Vinod Kumar Gaur

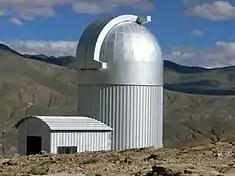
Indian Astronomical Observatory

V. K. Gaur, born on 11 July 1936 in Varanasi, a temple town in the Indian state of Uttar Pradesh, completed his master's degree at Banaras Hindu University with gold medal in 1955 and proceeded to the UK for his doctoral studies at Imperial College, London. After securing a PhD from the University of London in 1959, he did his post-doctoral work at Paris-Sorbonne University and started his career by joining National Physical Laboratory (United Kingdom) as a scientific officer in 1960. A year later, he returned to India and joined University of Roorkee (present-day Indian Institute of Technology, Roorkee) as a reader where he spent 21 years, serving as a professor and the dean of research from 1978 till he moved to National Geophysical Research Institute as the director in 1983. After a service of 6 years, the Government of India appointed him as the secretary to the Department of Ocean Development of the Ministry of Earth Sciences, a post he held till 1992 when he joined CSIR Forth Paradigm (then known as CSIR Centre for Mathematical Modelling and Computer Simulation-CMMACS) as a Distinguished Professor. He served CMMACS till his superannuation in 1996, but continues to be associated with the institute as a CSIR Honorary Scientist. He also holds the position of a Distinguished Professor at the Indian Institute of Astrophysics. In between, he held the directorship of Deccan Gold Mines from 2006 to 2011.